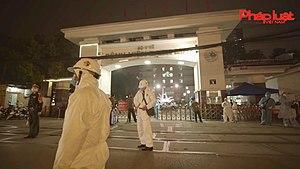
La pandémie de Covid-19 se propage au Viêt Nam à partir du 23 janvier 2020. Au 26 août 2020, il y a 1 034 cas confirmés, avec 632 guérisons et 29 décès. Plus d'un million de tests ont été effectués. Da Nang est la ville la plus affectée avec 391 cas confirmés et 25 décès.